Smoky Dawson

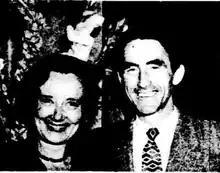
Dot and Smoky Dawson, Adelaide, November 1952

In March 1951 Dawson, as a cowboy entertainer, narrated a documentary film, directed by Rudall Hayward, on Australian rough riders at a Kyabram rodeo, which was to be broadcast on United States TV. Dawson sang a self-written song praising their skills and noted "there's nothing half-baked about Australian rodeos or the boys who ride in them. They're entitled to all the credit we can give them ... Rodeos and rough riders are just as much a part of our national heritage as symphonies and seascapes". In June that year Dawson and Dot travelled to the US where he played and recorded demos in Nashville. While in New Jersey, he took the role of Petruchio in a stage version of the musical, "Kiss Me, Kate". His trip to the US was cut short after he was injured in a car crash in Chattanooga, Tennessee; while driving to Shreveport, Louisiana, for an invitation to appear on "Louisiana Hayride" hosted by Jim Reeves, Dawson absent-mindedly ran a red light and his car was hit by a Cadillac going the opposite direction; he was hospitalised and his appearance on "Louisiana Hayride" never eventuated. When Dawson returned to Australia in September 1952 he was hailed as an "Australian singing 'cowboy' who has made good in the US at the expense of the world's best". For trick riding his palomino horse, Flash (1951–1982), was bedecked in American-style tack rather than Australian. Flash lived to be 31 years old and Dawson supplemented his feed by giving him porridge with a spoon.